Vyziki

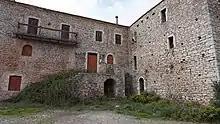
Traditional fortified house in Vyziki

Vyziki is a mountain village in the municipal unit of Tropaia in Arcadia, Greece. It is located 85 km northwest of Tripoli, just off the midpoint of the national road EO74 which connects Tripoli to Pyrgos, and 2 km from Tropaia.